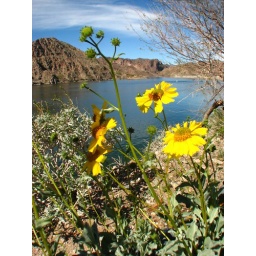
flowers near willow beach